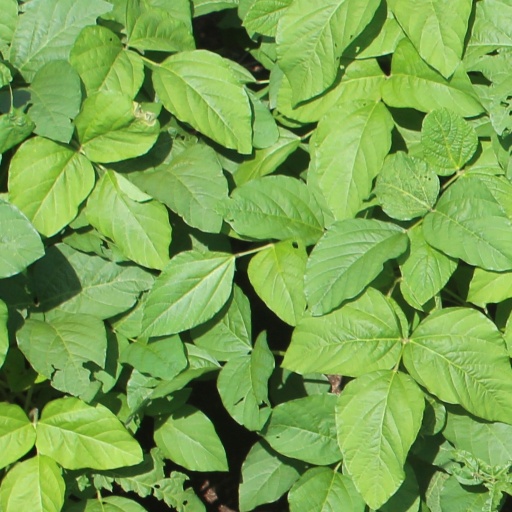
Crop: soybean